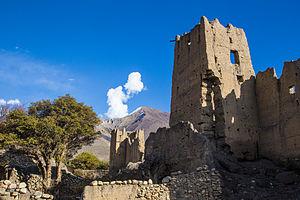
Chhusang est un comité de développement villageois du Népal situé dans la zone de Dhawalagiri dans le district de Mustang. Au recensement de 2011, il comptait 512 habitants.